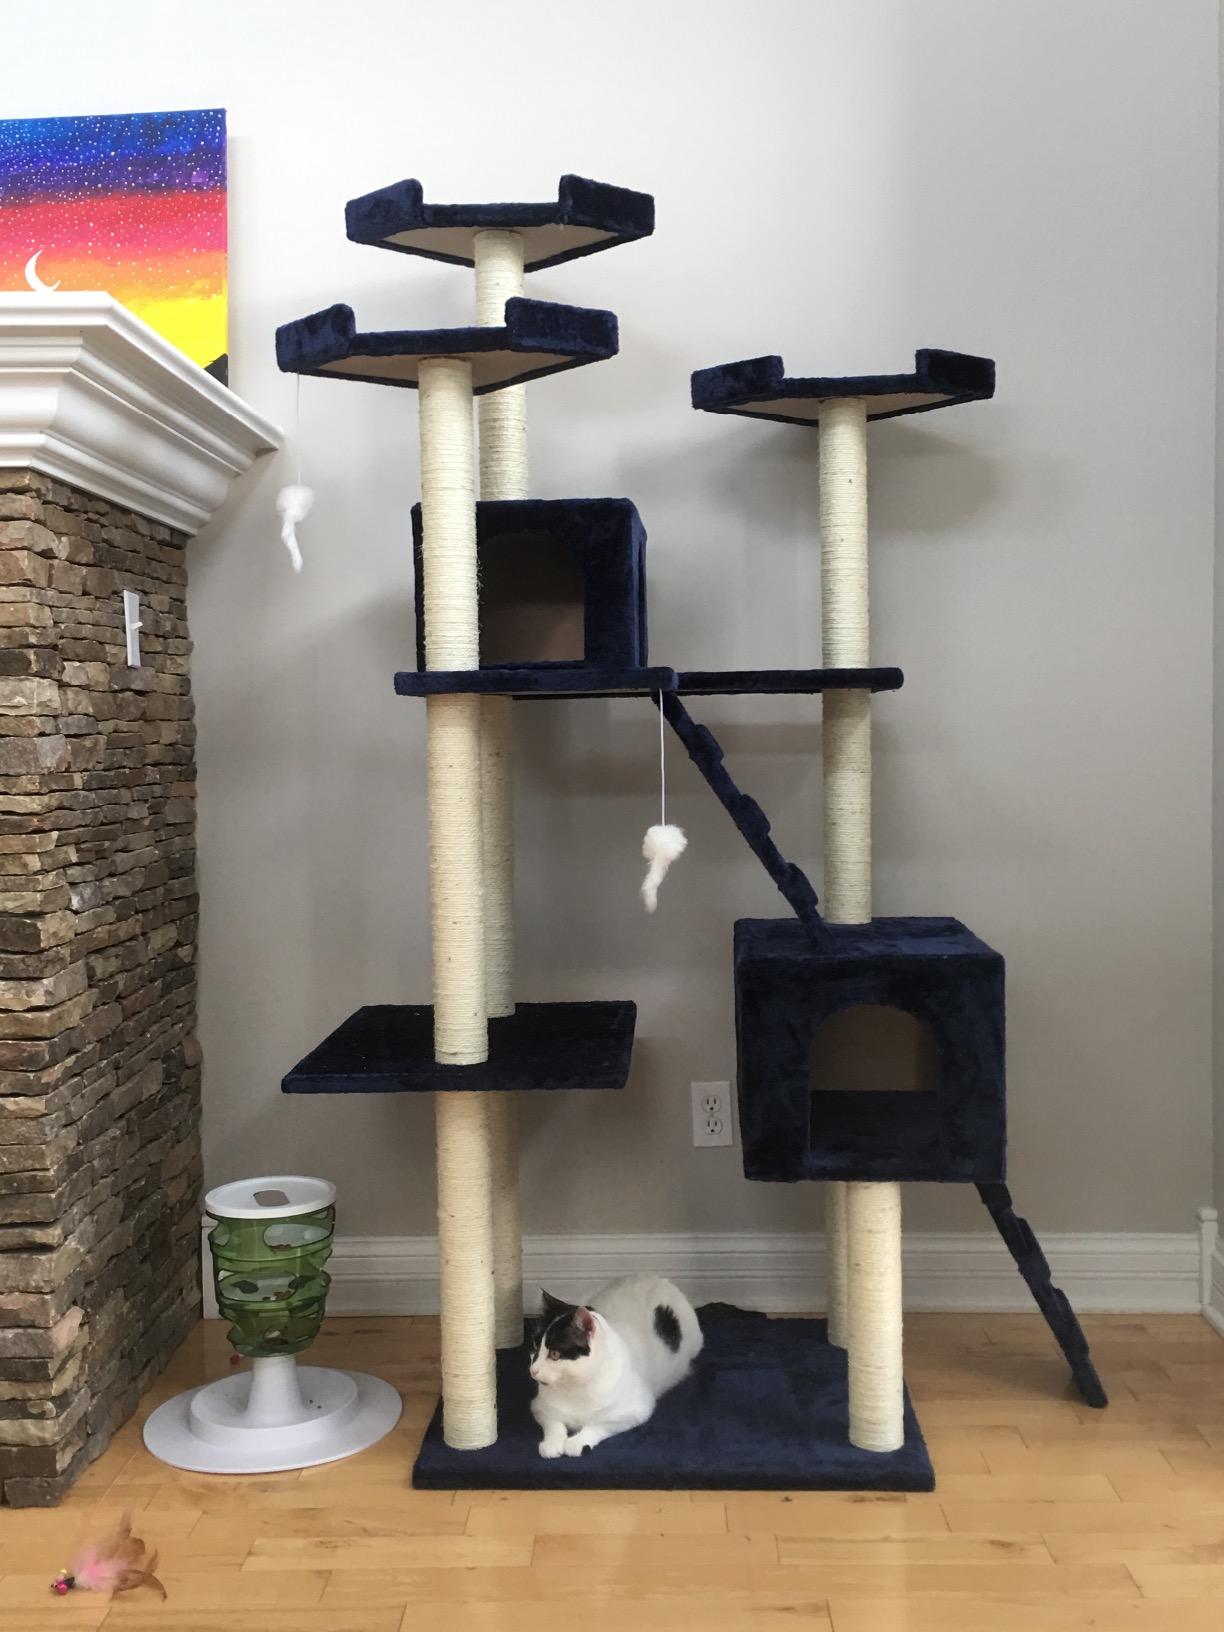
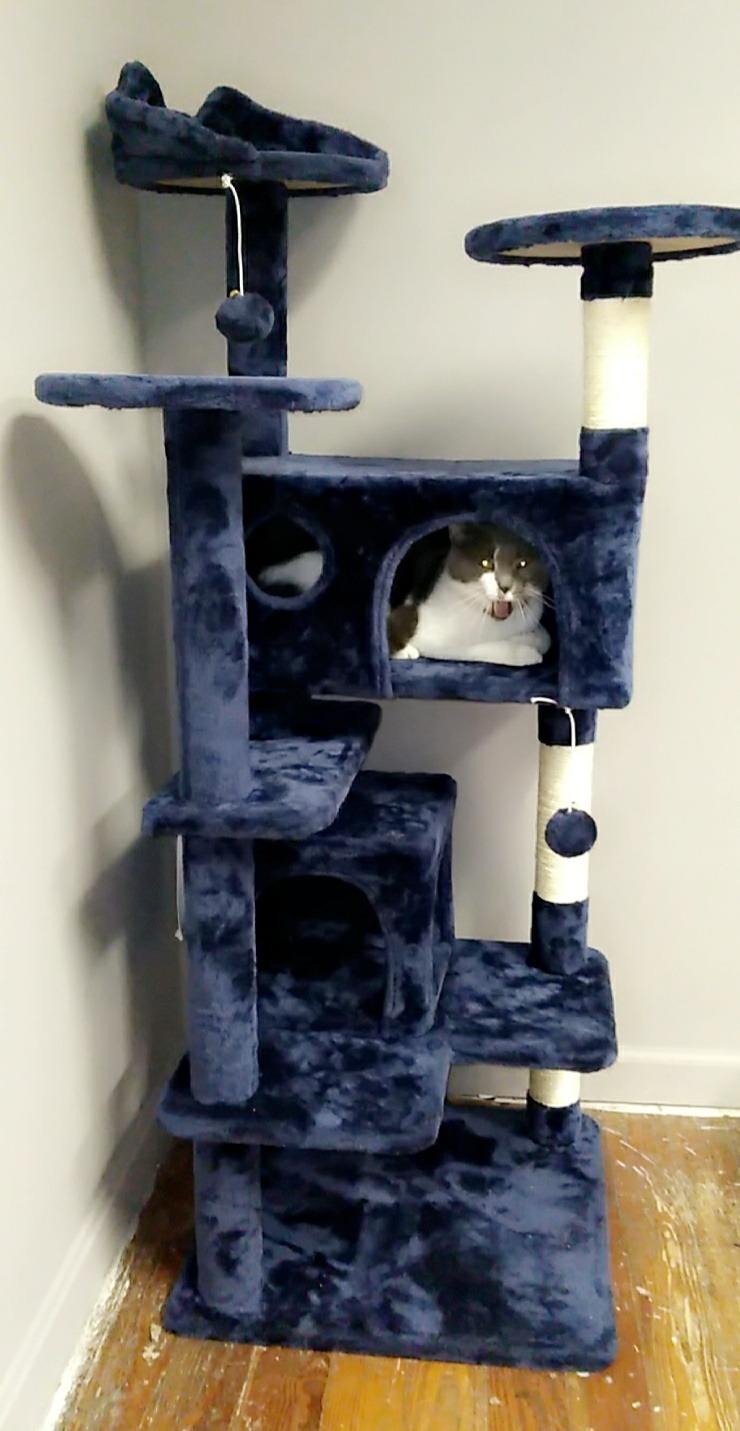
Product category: items_cat tree
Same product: no